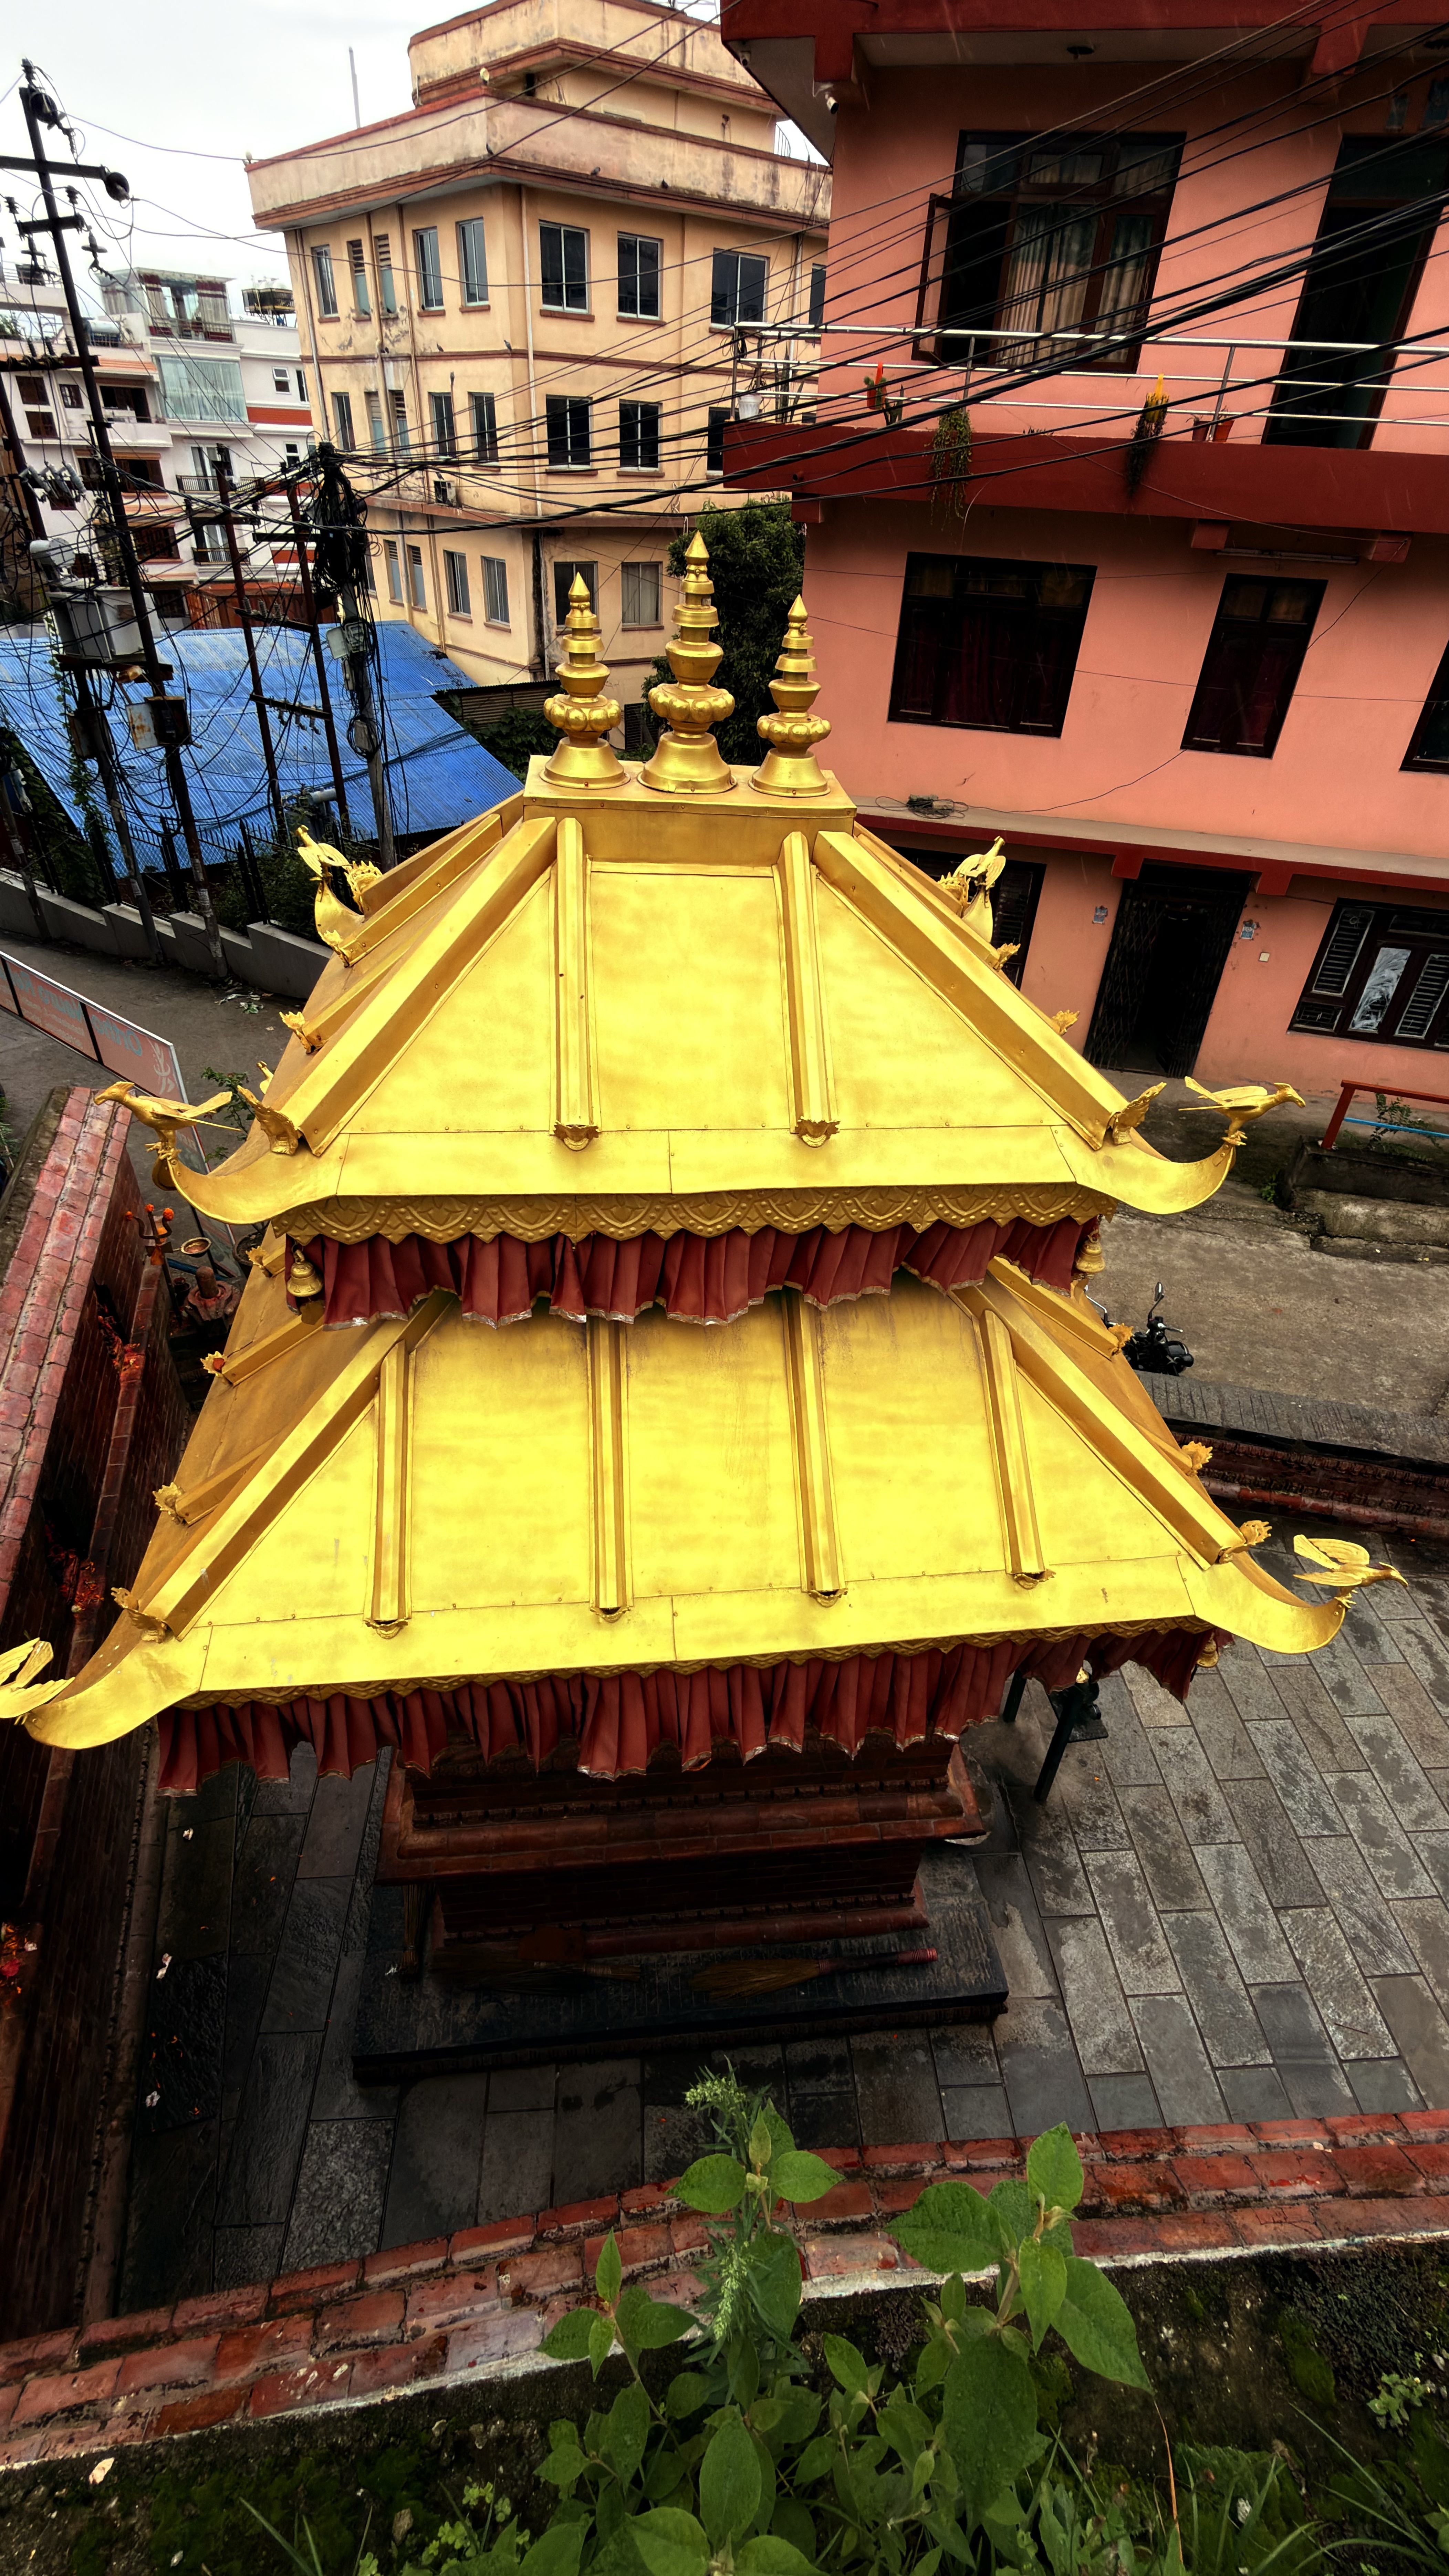
Heritage site: Karyabinayak_Temple